Subfossil lemur

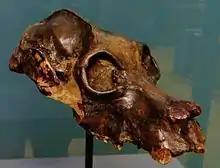
Skull of "Palaeopropithecus maximus", an extinct species of sloth lemur

Subfossil lemurs are lemurs from Madagascar that are represented by recent (subfossil) remains dating from nearly 26,000 years ago to approximately 560 years ago (from the late Pleistocene until the Holocene). They include both extant and extinct species, although the term more frequently refers to the extinct giant lemurs. The diversity of subfossil lemur communities was greater than that of present-day lemur communities, ranging to as high as 20 or more species per location, compared with 10 to 12 species today. Extinct species are estimated to have ranged in size from slightly over to roughly . Even the subfossil remains of living species are larger and more robust than the skeletal remains of modern specimens. The subfossil sites found around most of the island demonstrate that most giant lemurs had wide distributions and that ranges of living species have contracted significantly since the arrival of humans.